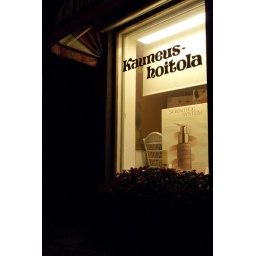
The flowers in front of the window caught my attention.